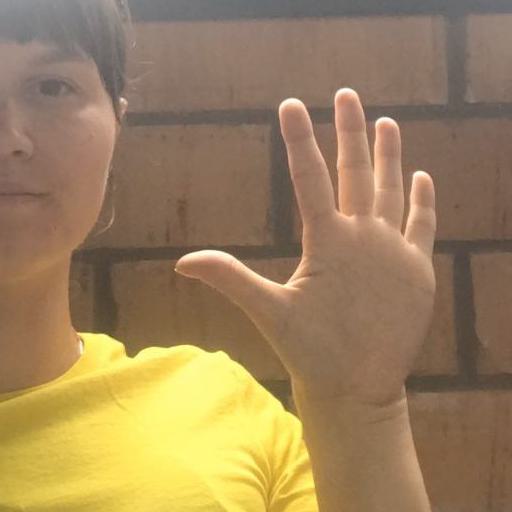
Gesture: palm